Joana Hadjithomas and Khalil Joreige

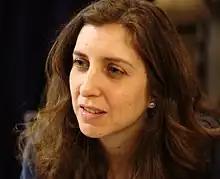
Hadjithomas in 2009

Joana Hadjithomas (born 10 August 1969) and Khalil Joreige were born in Beirut in 1969 to refugee families, one of them Greek, Syrian and Lebanese, the other Palestinian and Lebanese. They spent their childhood in Beirut during the Lebanese Civil War. They both studied literature at the Paris Nanterre University and film in New York. They are married.